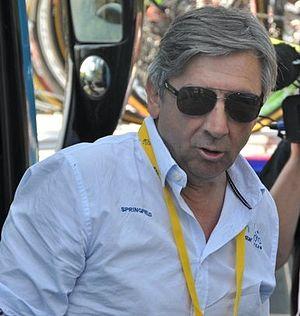
Eusebio Unze
Eusebio Unzué Labiano, né le 26 février 1955 à Orkoien en Espagne, est un gérant général espagnol actuel manager de l'équipe cycliste professionnelle Caisse d'Épargne qui a pris le nom de Movistar en 2011.
La saison 2018 de l'équipe cycliste Movistar est la trente-neuvième de cette équipe.
La saison 2017 de l'équipe cycliste Movistar est la trente-huitième de cette équipe.